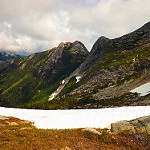
Label: mountain